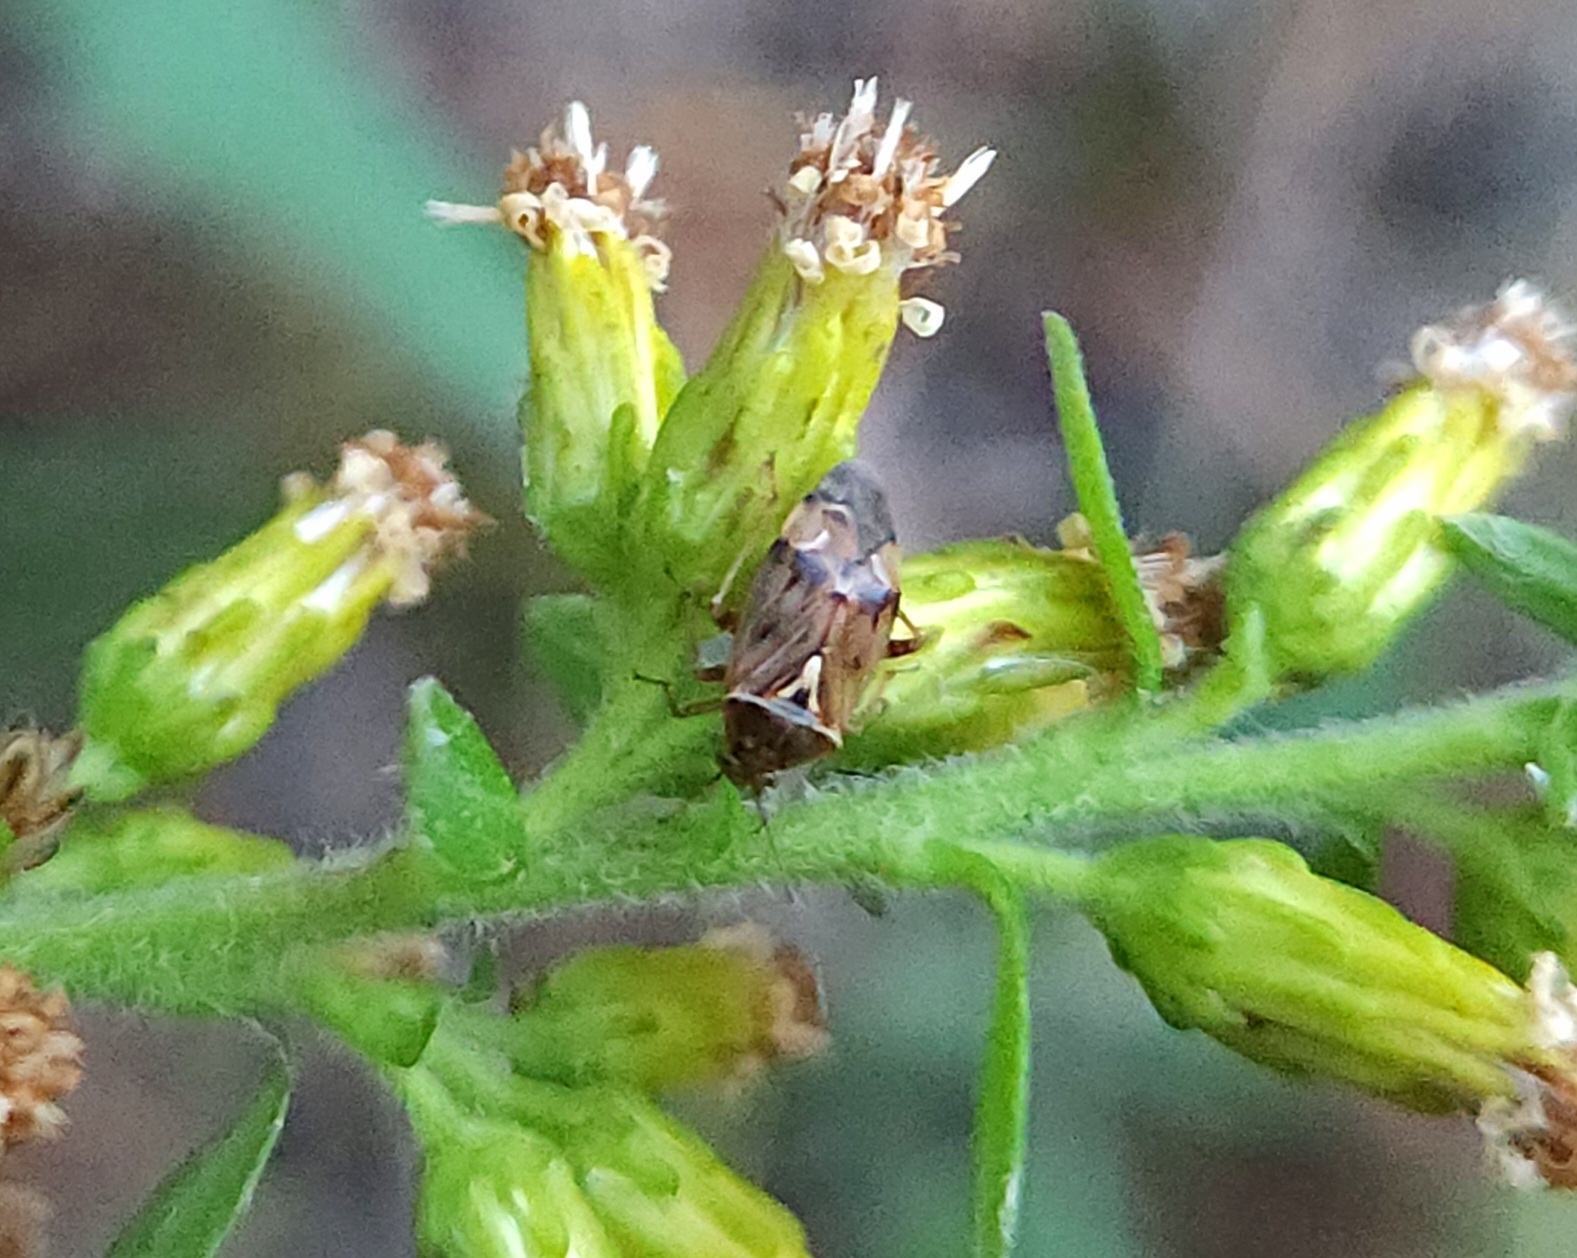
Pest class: lygus_bug